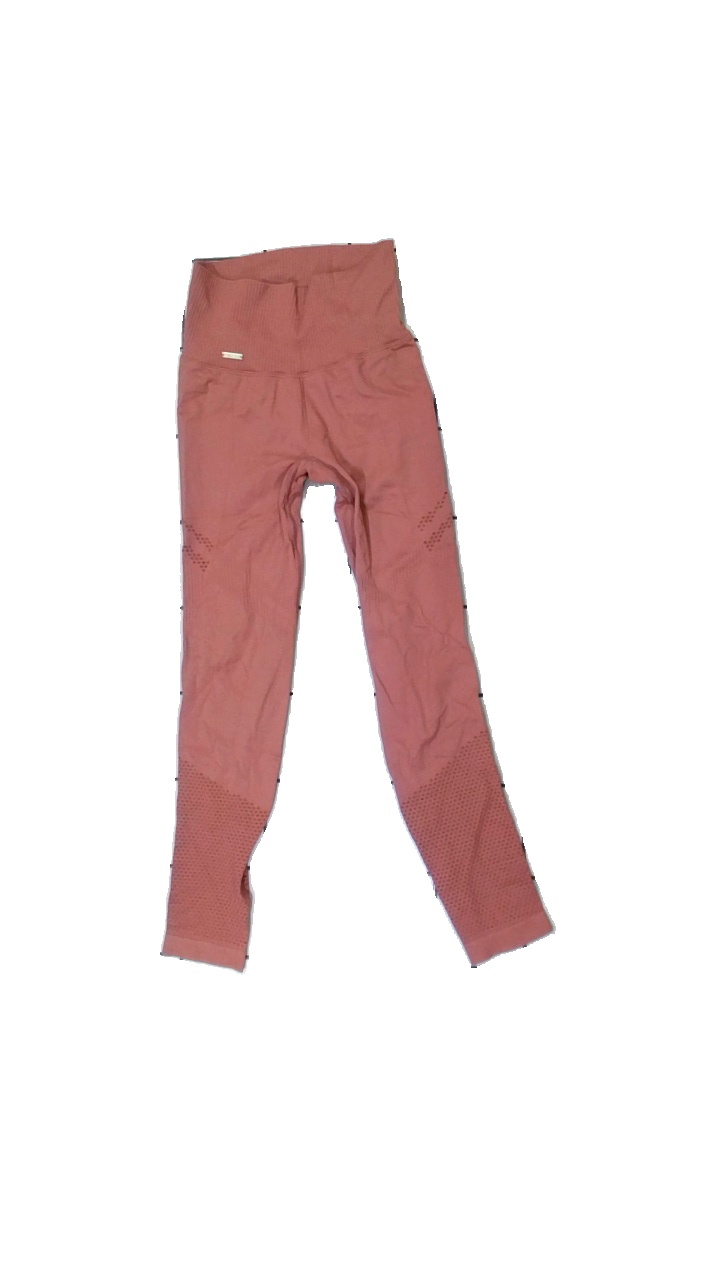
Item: Tights (Ladies)
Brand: Aimn
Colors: Pink
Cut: Tight
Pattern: Other
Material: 100% Nylon
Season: All
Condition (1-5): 5
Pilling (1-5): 5
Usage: Reuse
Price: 100-150